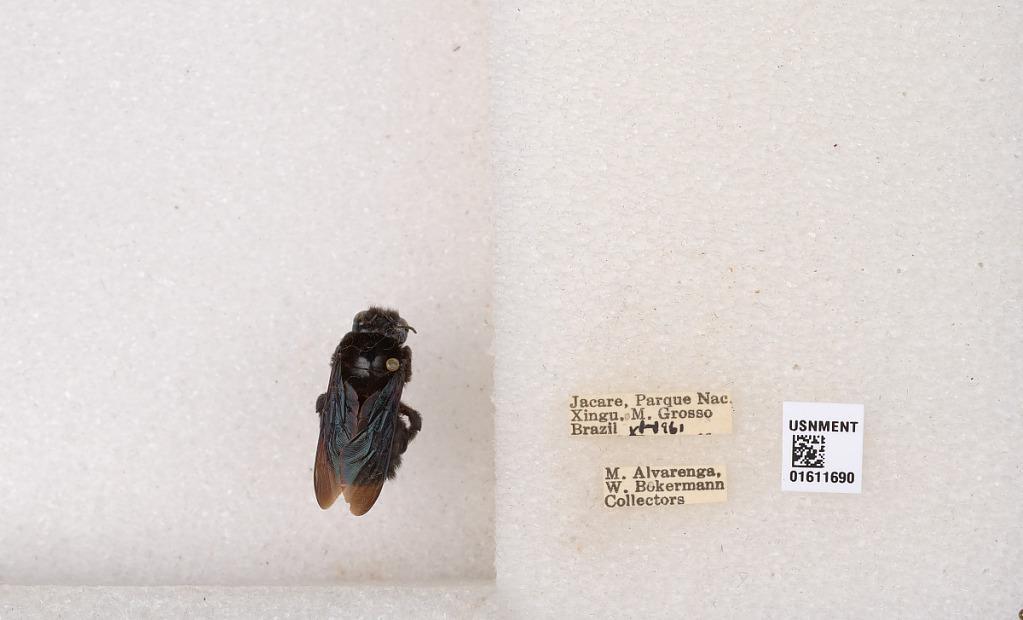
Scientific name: Xylocopa
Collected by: M. Alvarenga & W. Bokermann
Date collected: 1961-11-1
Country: Brazil
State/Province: Mato Grosso
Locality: Jacare, Parque Nac Xingu